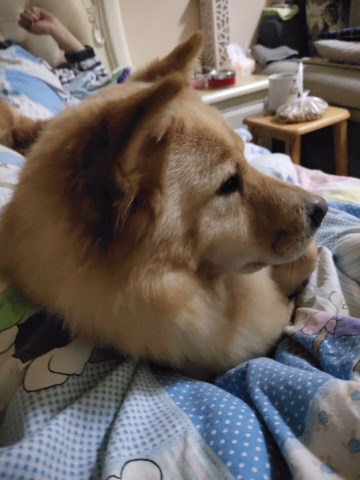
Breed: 1043-n000001-Shiba_Dog